Jan Bułhak

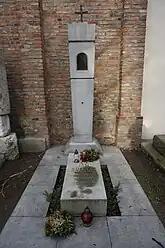
Jan Bułhak's grave.

The major part of Bułhak's work is connected with Vilnius and its surroundings; he also documented the monuments and landscapes of some other parts of Poland: Warsaw, Kraków, Hrodna, Lublin, and so on. Bułhak sent a series of his photos to the "Vestnik fotografii" ("Photo Bulletin") magazine, which he co-operated with from 1913 to 1914. In Bułhak's house in Eliza Orzeszkowa street, a collection of twelve thousand pictures was stored, most of them taken from 1912 to 1915.